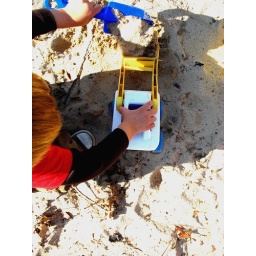
december was frighteningly mild (even for atlanta)-- ezra playing in the sand box at the park.